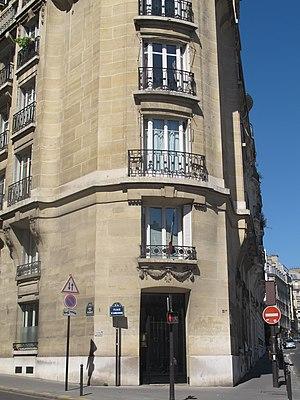
Ambassade d'Andorre en France, 1, place d'Andorre (Paris, 16e).